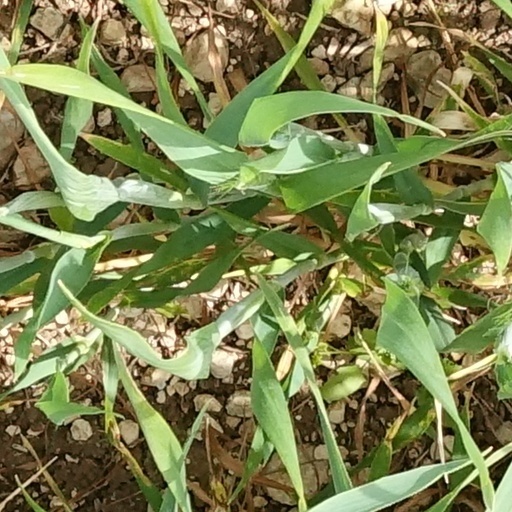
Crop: wheat